Parish of Connulpie

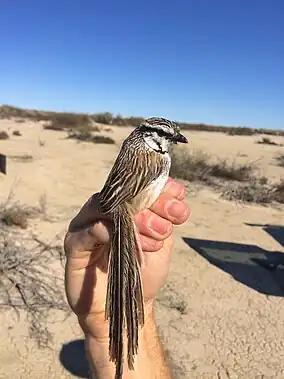
A Grey grasswren in Narriearra Caryapundy Swamp National Park (north-western New South Wales).

Narriearra Caryapundy Swamp National Park is within the north west corner of the parish.